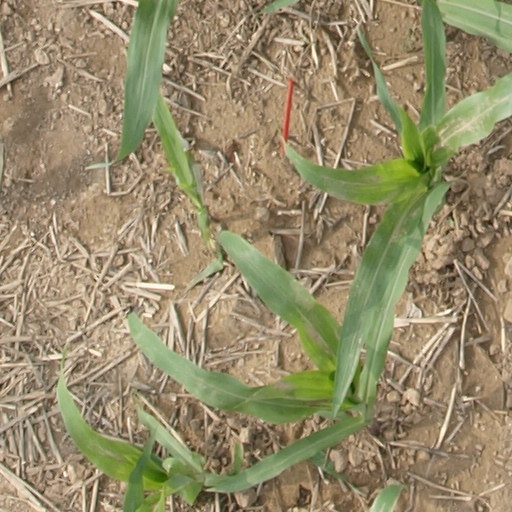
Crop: maize; corn